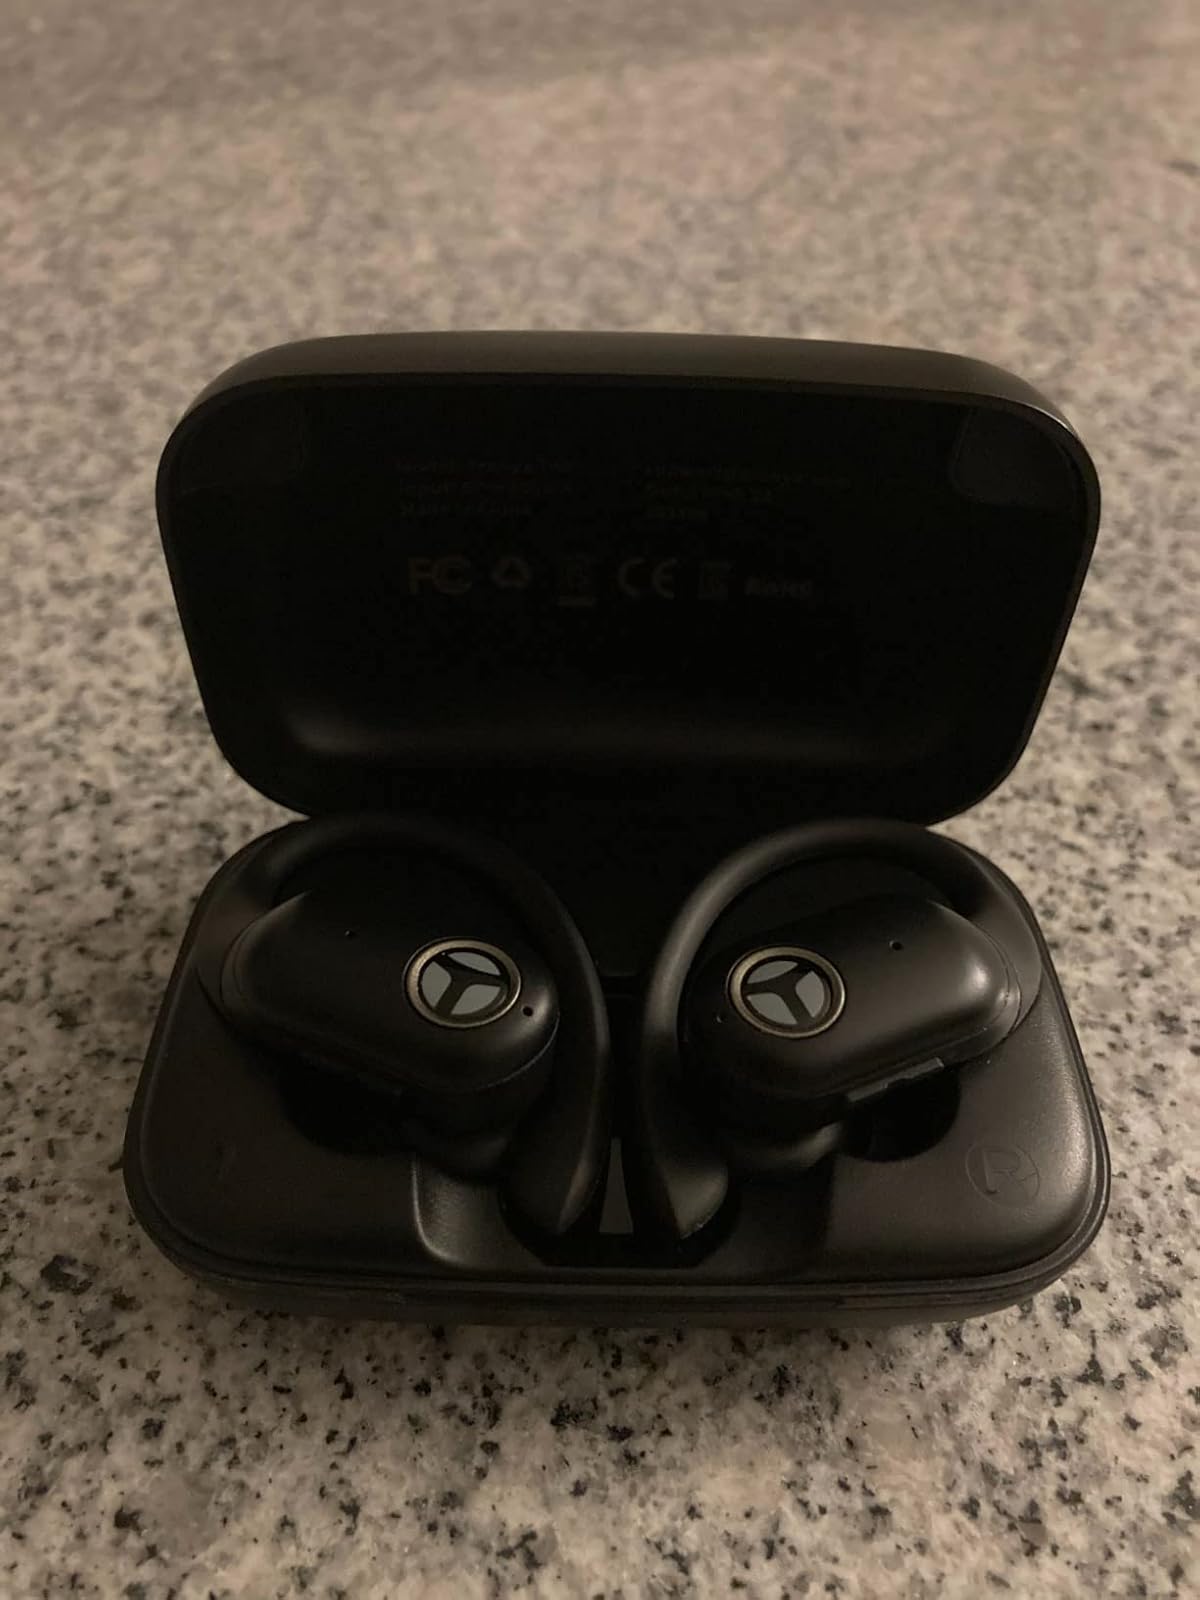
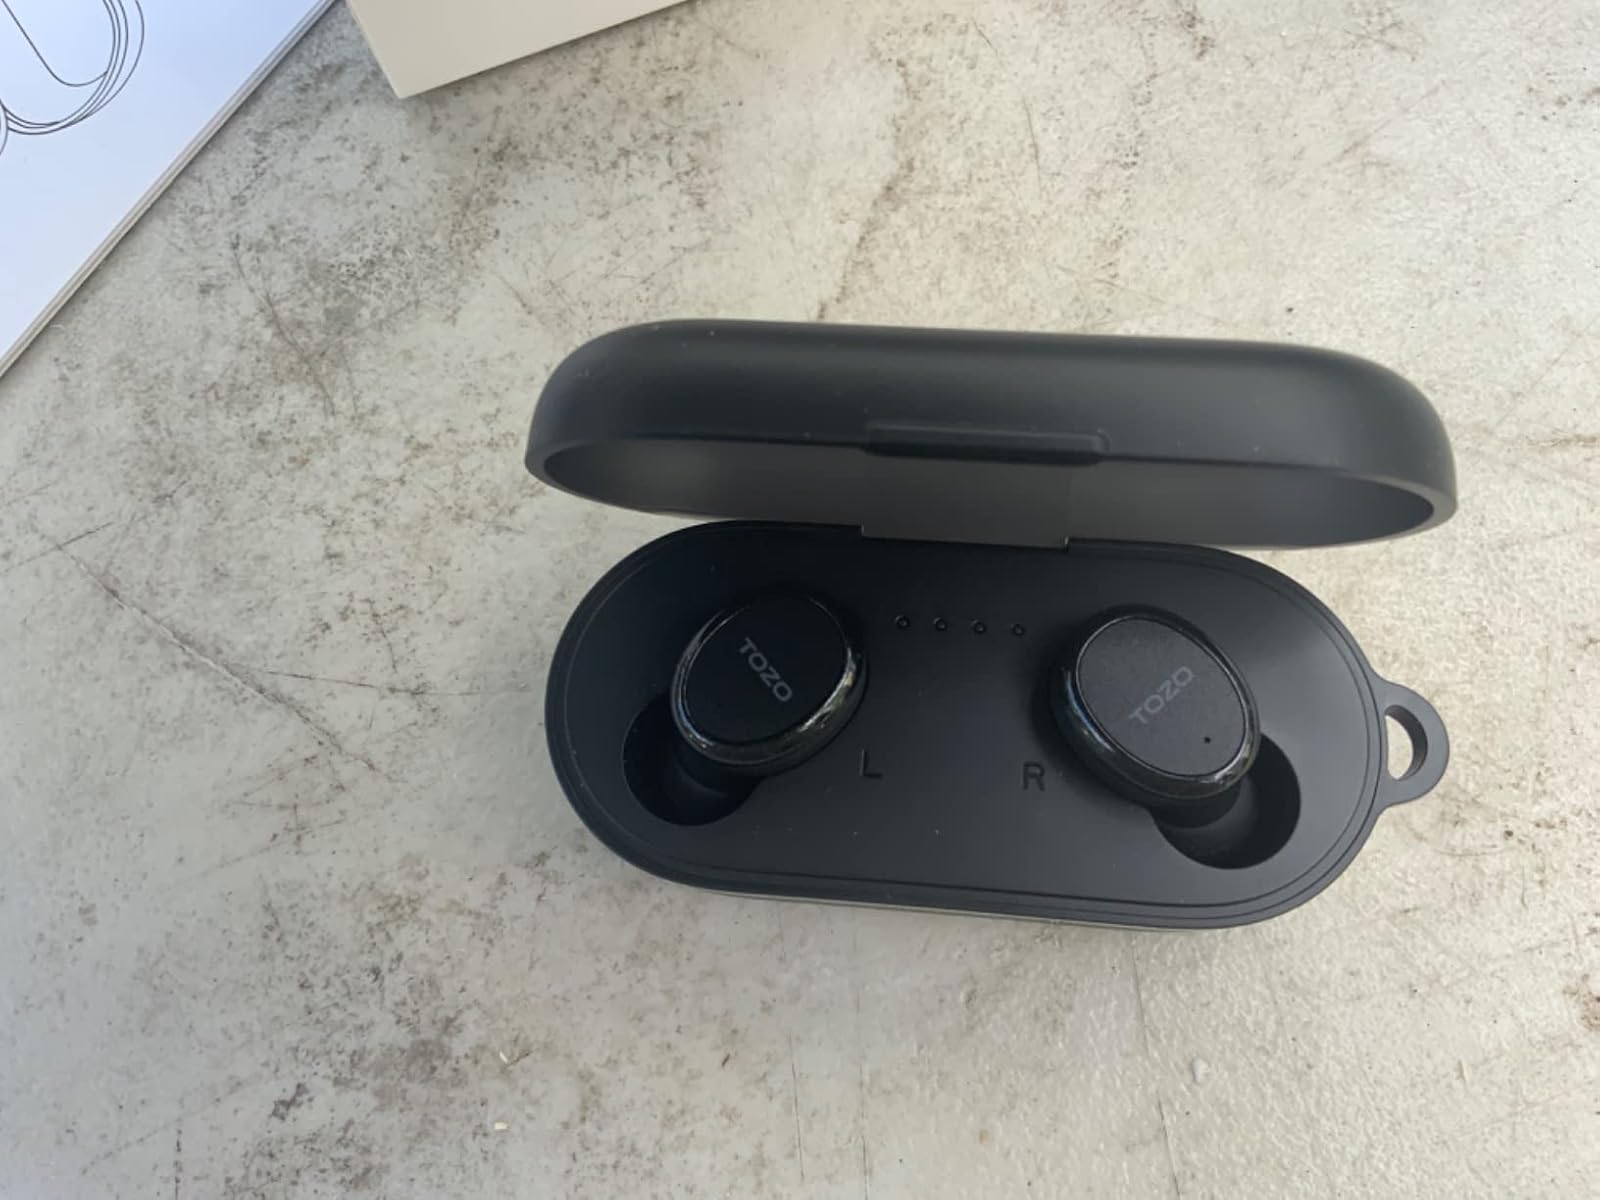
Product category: earbuds
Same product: no